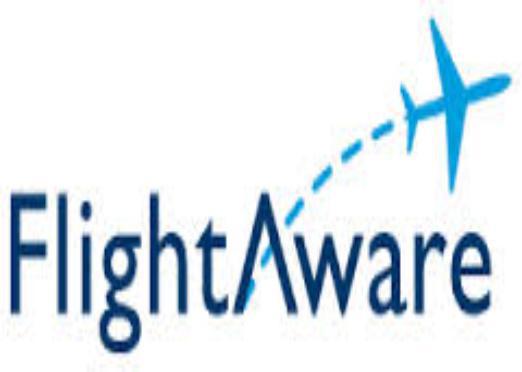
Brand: Ameriflight
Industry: Transportation